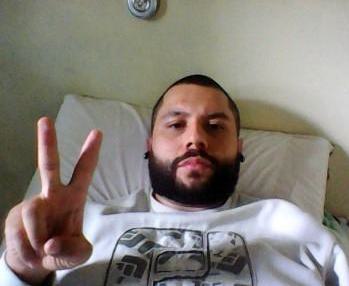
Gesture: peace